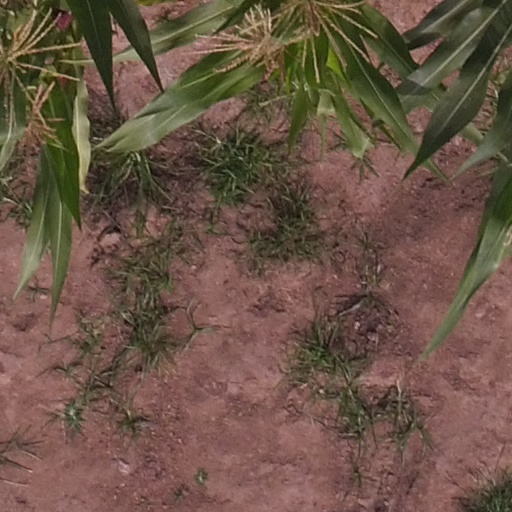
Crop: maize; corn